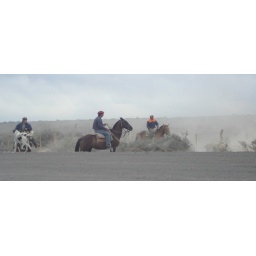
Three men and four dogs controlling huge herd of sheep in the best display of horsemanship I have ever seen.